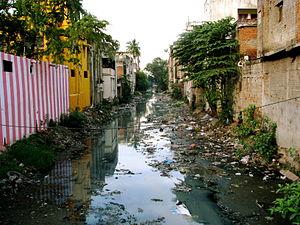
L'expression « santé-environnement », apparue à la fin du XXᵉ siècle, désigne le champ commun aux hypothèses, connaissances et théories prospectives portant sur les relations possibles entre :